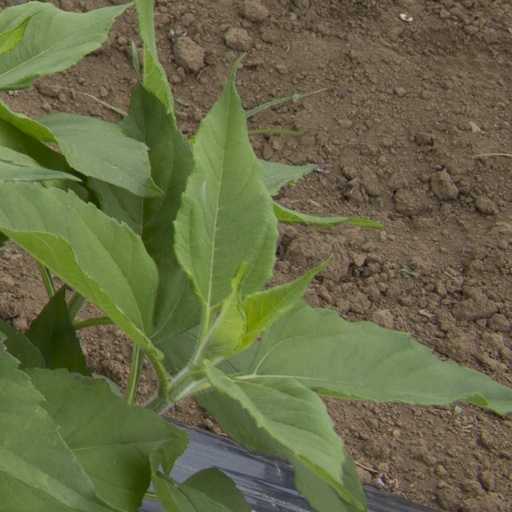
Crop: Jerusalem artichoke